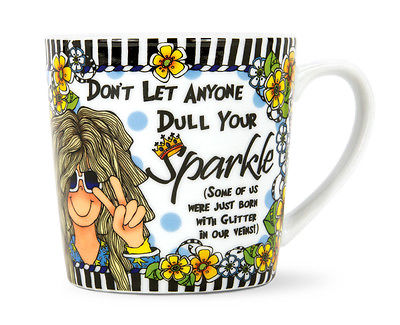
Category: mug